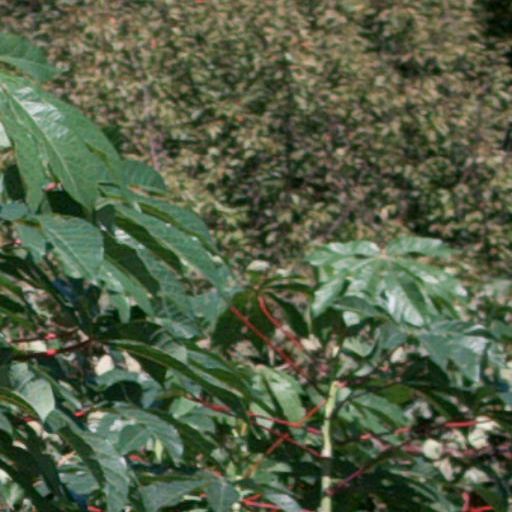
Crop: cassava